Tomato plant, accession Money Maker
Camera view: tilt-top (135 deg); turntable rotation: 180 degrees
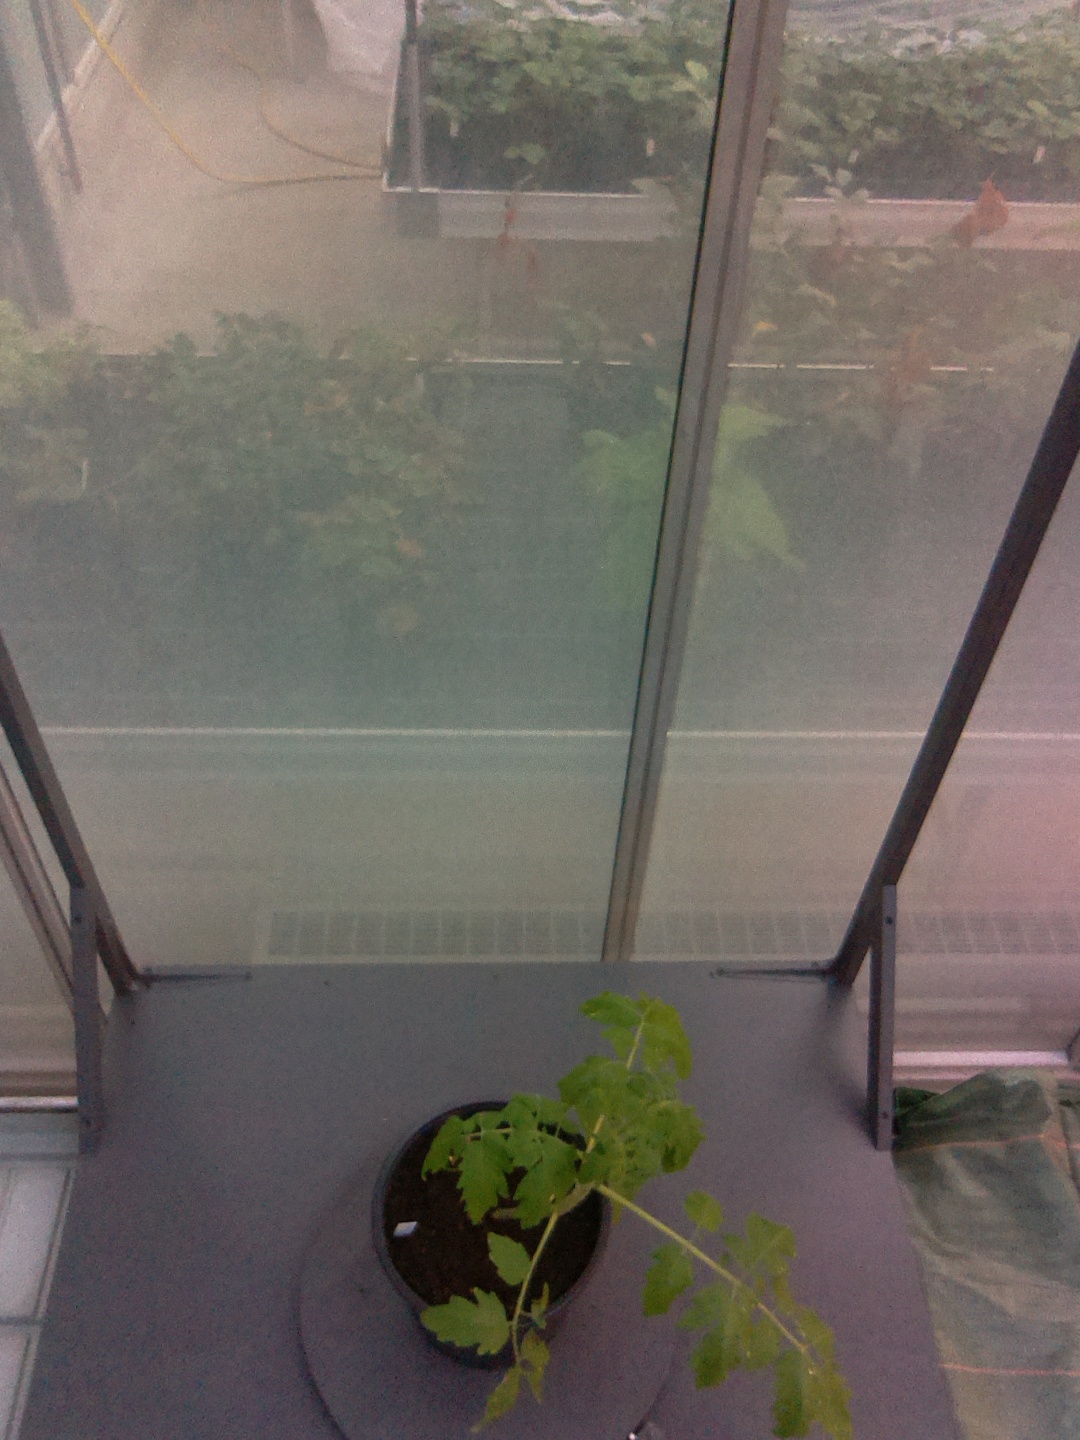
BBCH growth stage 13: 6 of true leaves visible